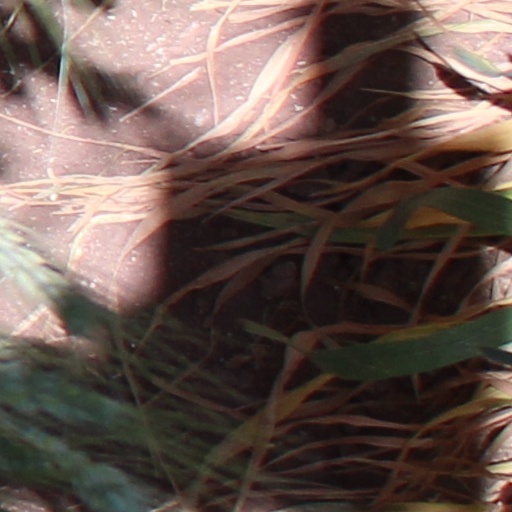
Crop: wheat